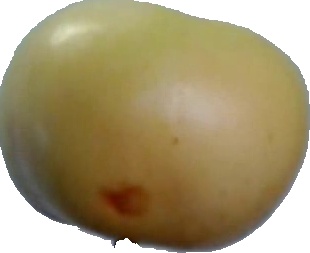
Label: apple_6